Hans Asperger

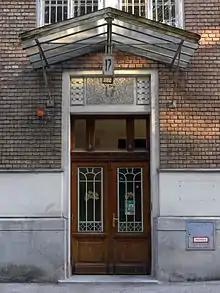
Doorstep of Am Spiegelgrund clinic

In 1940, Asperger obtained a position as a medical expert in Vienna, for which he was responsible for diagnosing "hereditary diseases" and proposing forced sterilization in the interest of the Nazi eugenics program. Even at that time, the excess mortality in Vienna's psychiatric hospitals was well known to the population, which protested against this situation, especially in September and November 1940. According to Czech's analysis of Hans Asperger's written diagnoses, he was not "more benevolent towards his patients than his peers in labelling children with diagnoses that could have an enormous impact on their future – quite the contrary"; in the majority of cases, Asperger made a harsher judgment than other doctors towards the children and adolescents he examined.